Luka Kirac

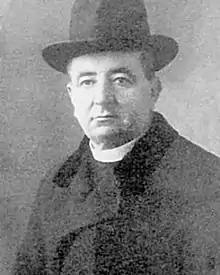

Luka Kirac (27 September 1860 – 3 January 1931) was a Croatian Catholic priest, revivalist of Croatian nationalism and right-wing politician.